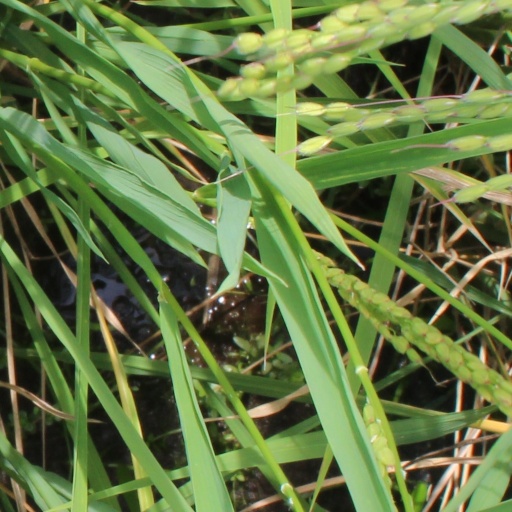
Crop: rice